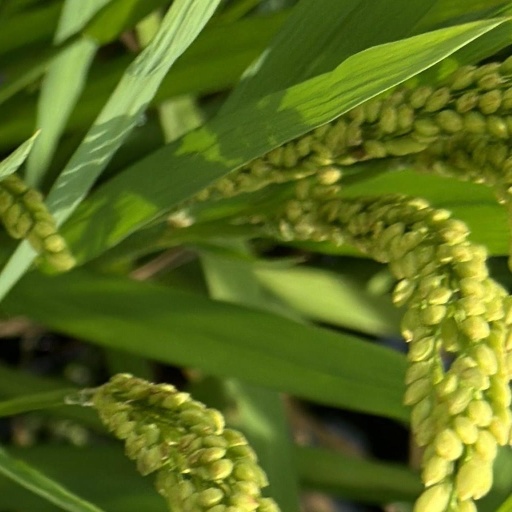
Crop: rice